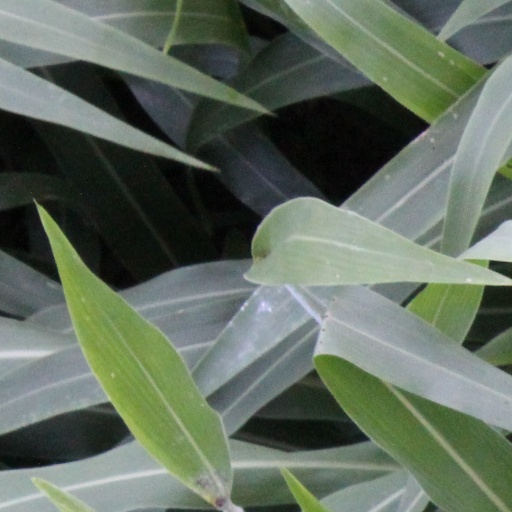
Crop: sorghum